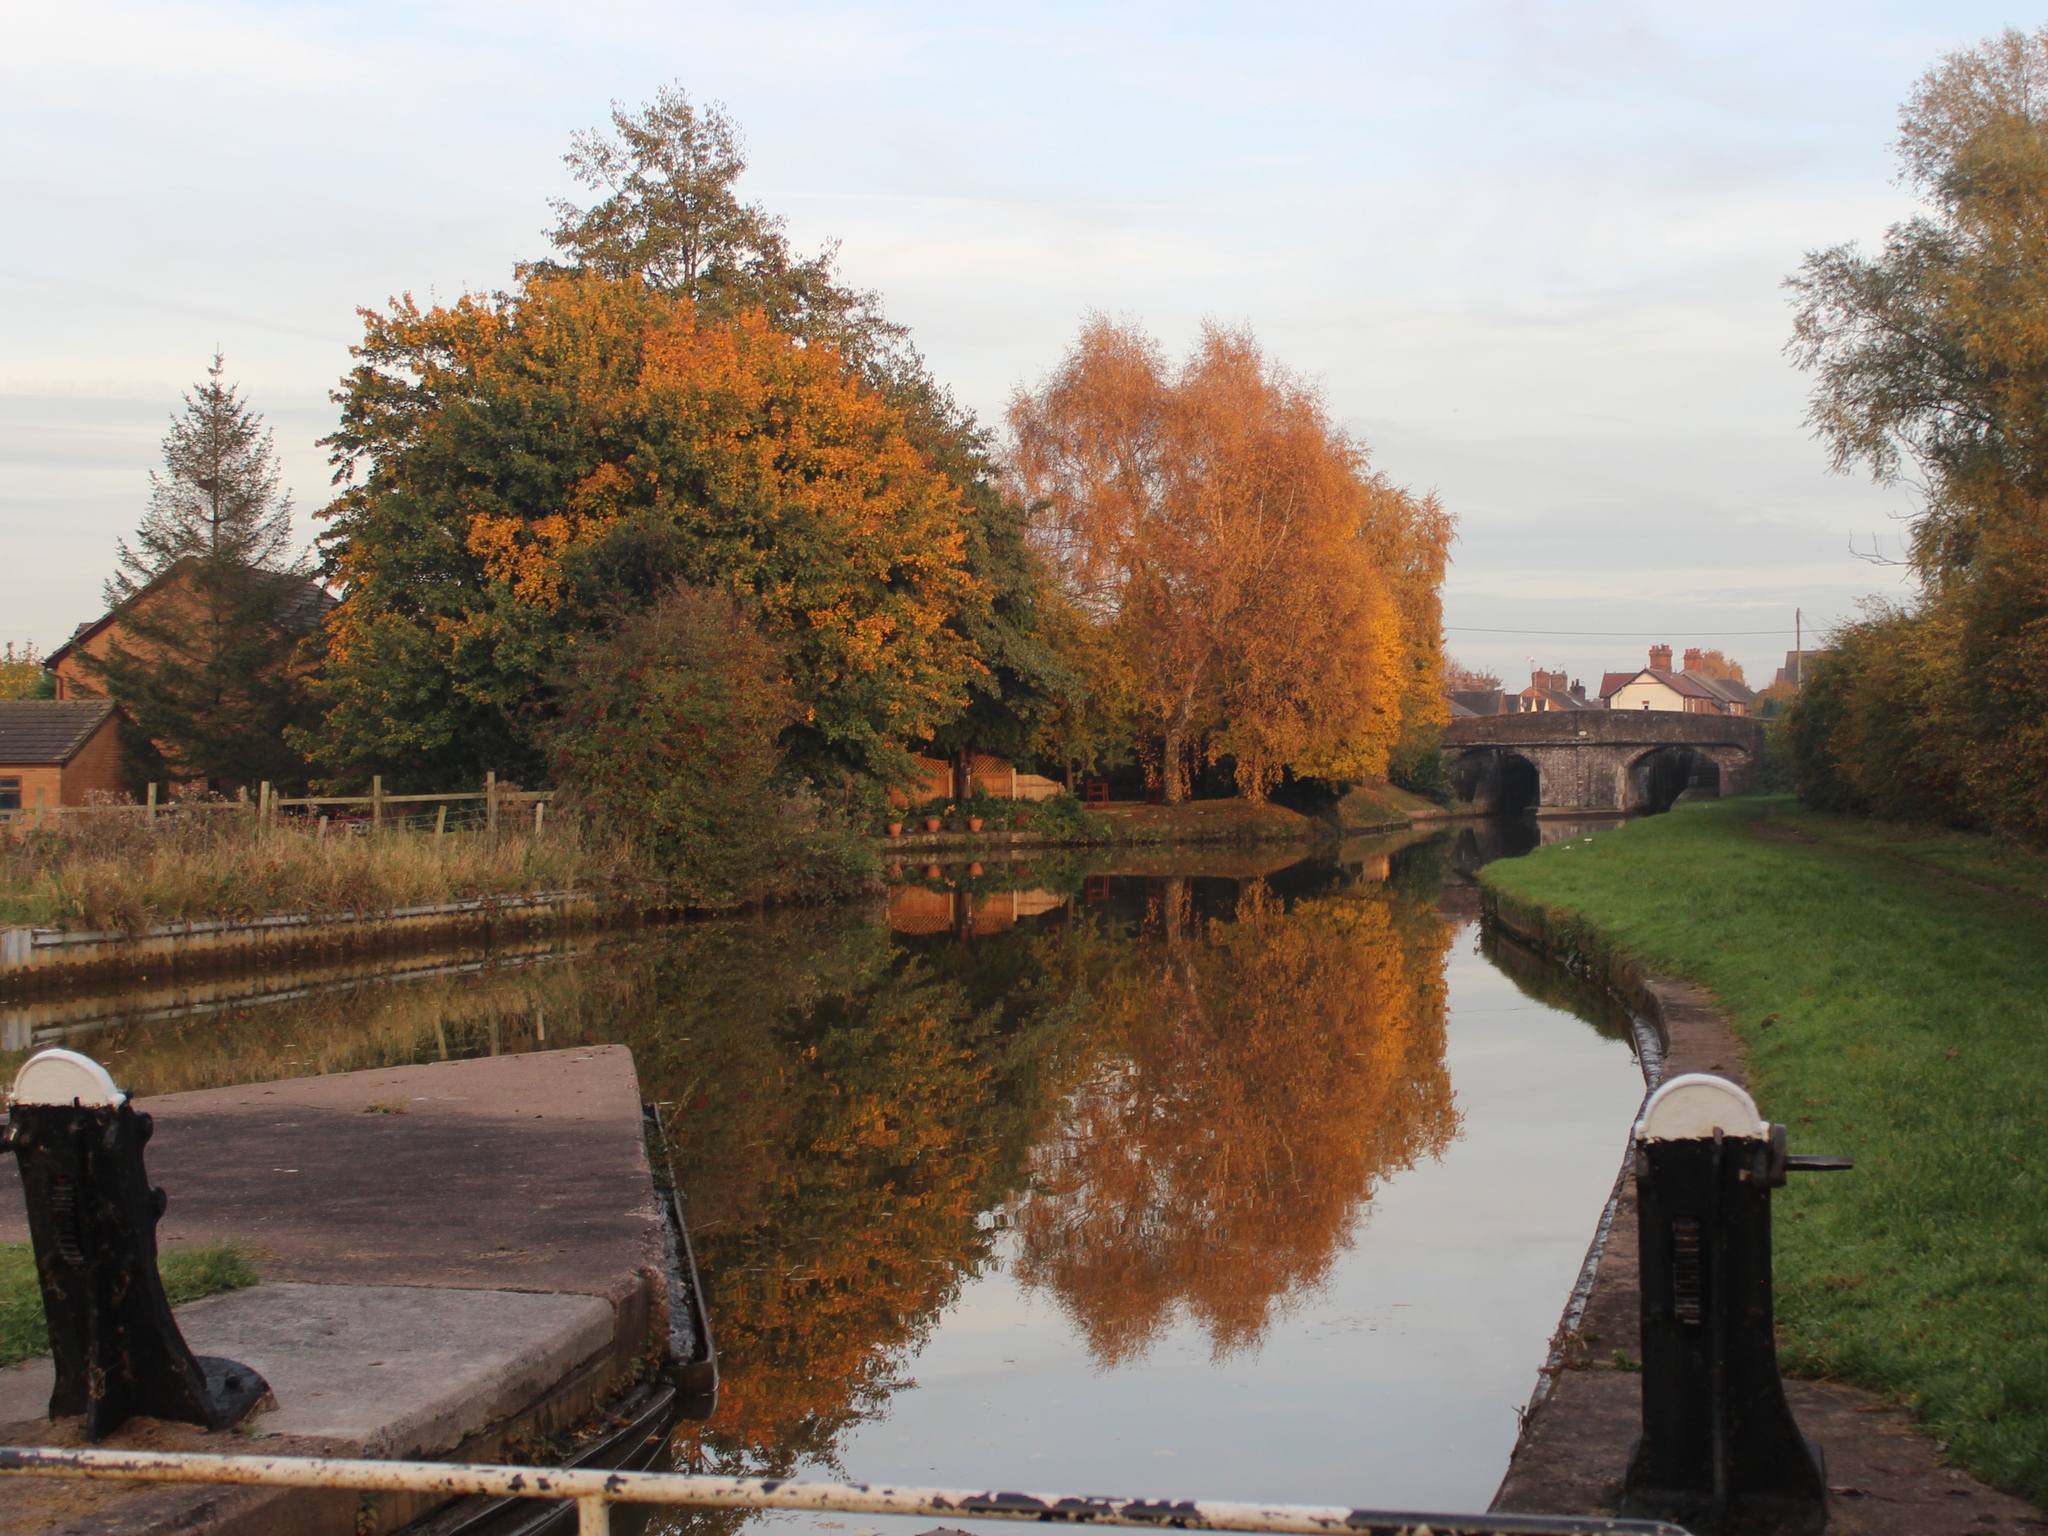
tree, nature, bridge, leaf, river, canal, pond, reflection, autumn, garden, season, waterway, cheshire, autumnal, igitto, trentandmerseycanal, malkinsbank, sandbach, borrowpitmeadows, autumn2016, cheshireringcanalswalk, towpath, ditch, moat, reflecting pool, woody plant